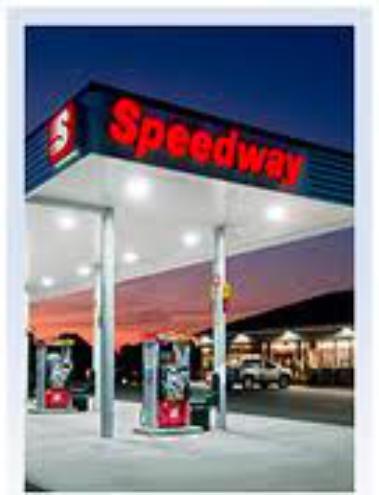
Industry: Transportation